Darius Campbell Danesh

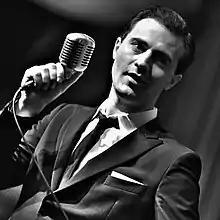
Campbell Danesh performing live in 2012

Darius Campbell Danesh (19 August 1980 – 11 August 2022) was a Scottish singer-songwriter, actor and film producer. He first came to prominence as Darius Danesh when he appeared in the first series of "Popstars" in 2001, and the 2002 inaugural series of the ITV talent contest "Pop Idol".